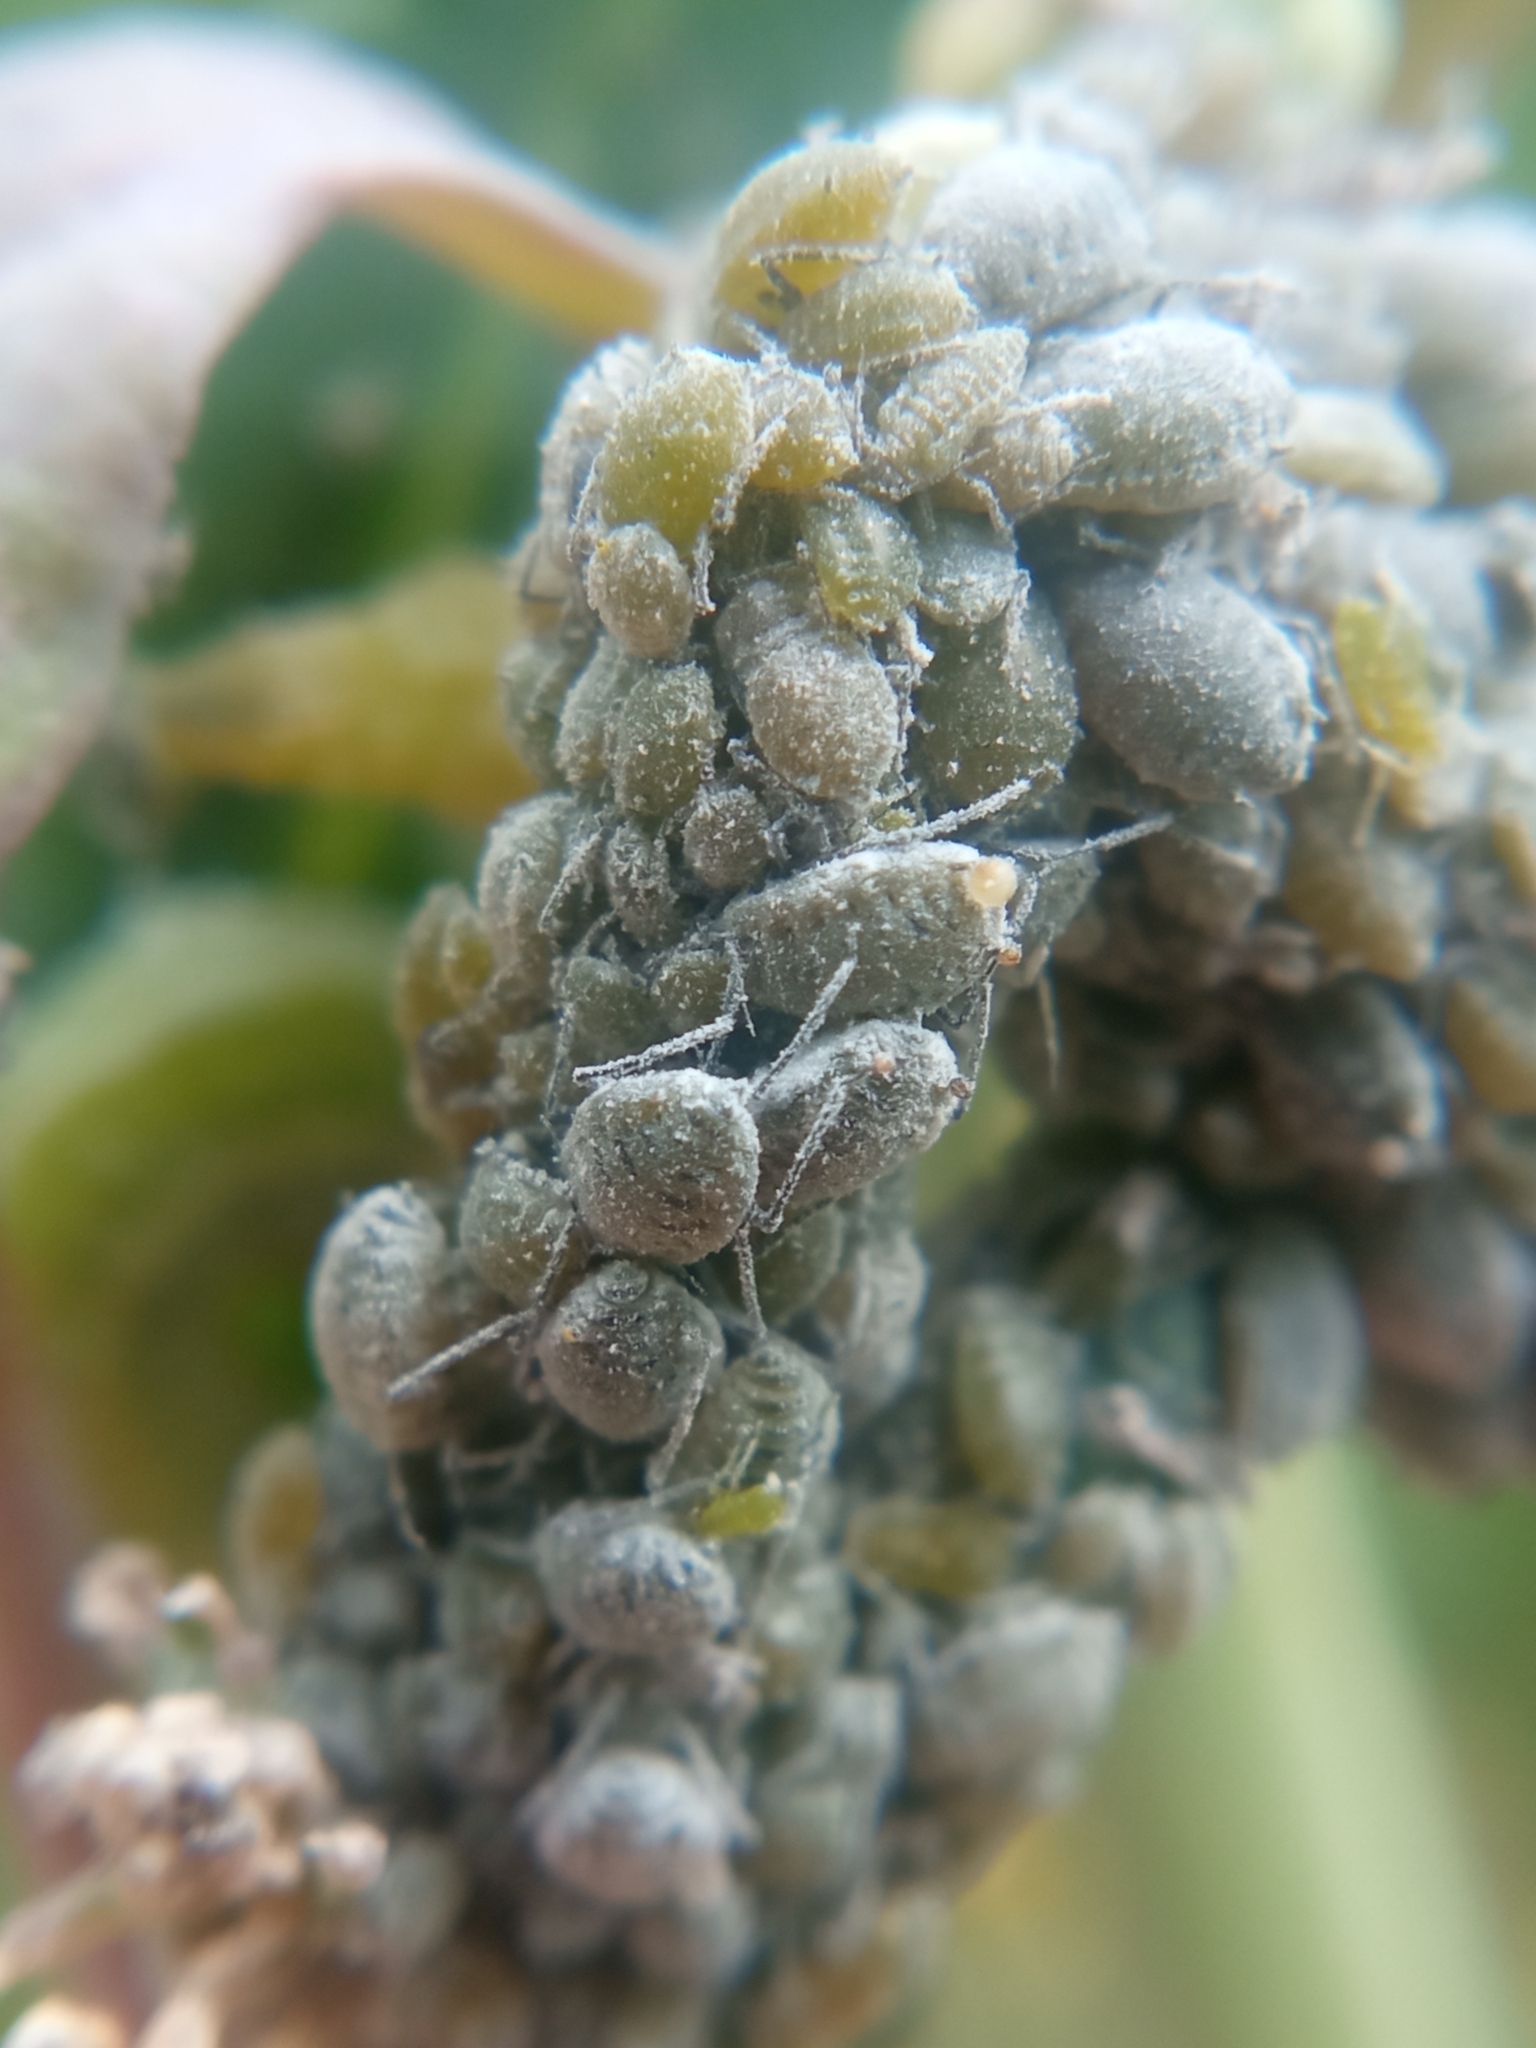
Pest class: cabbage_aphid